Girih

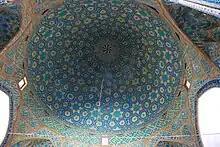
Dome of Jameh Mosque of Yazd

In addition to plain platforms like the windows, girih patterns on the domes are very popular as well. However, due to the curve shapes of the domes, they need special techniques. One of the most important techniques is called “Dast-Garden” method. This method refers to that the number of star polygons applied to the pattern are highly dependent on the change of the dome curvature. Decreasing the curvature of a dome surface leads to the decreasing of the number of points on a star polygon. Thus, the shapes of the girih pattern are heavily relying on the dome. The same method can be applied to other surfaces, even irregular surface.